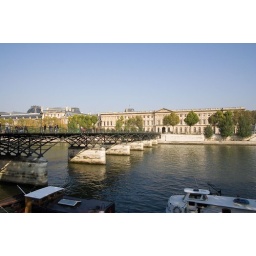
IMG_7517 - bridge over the river Seine